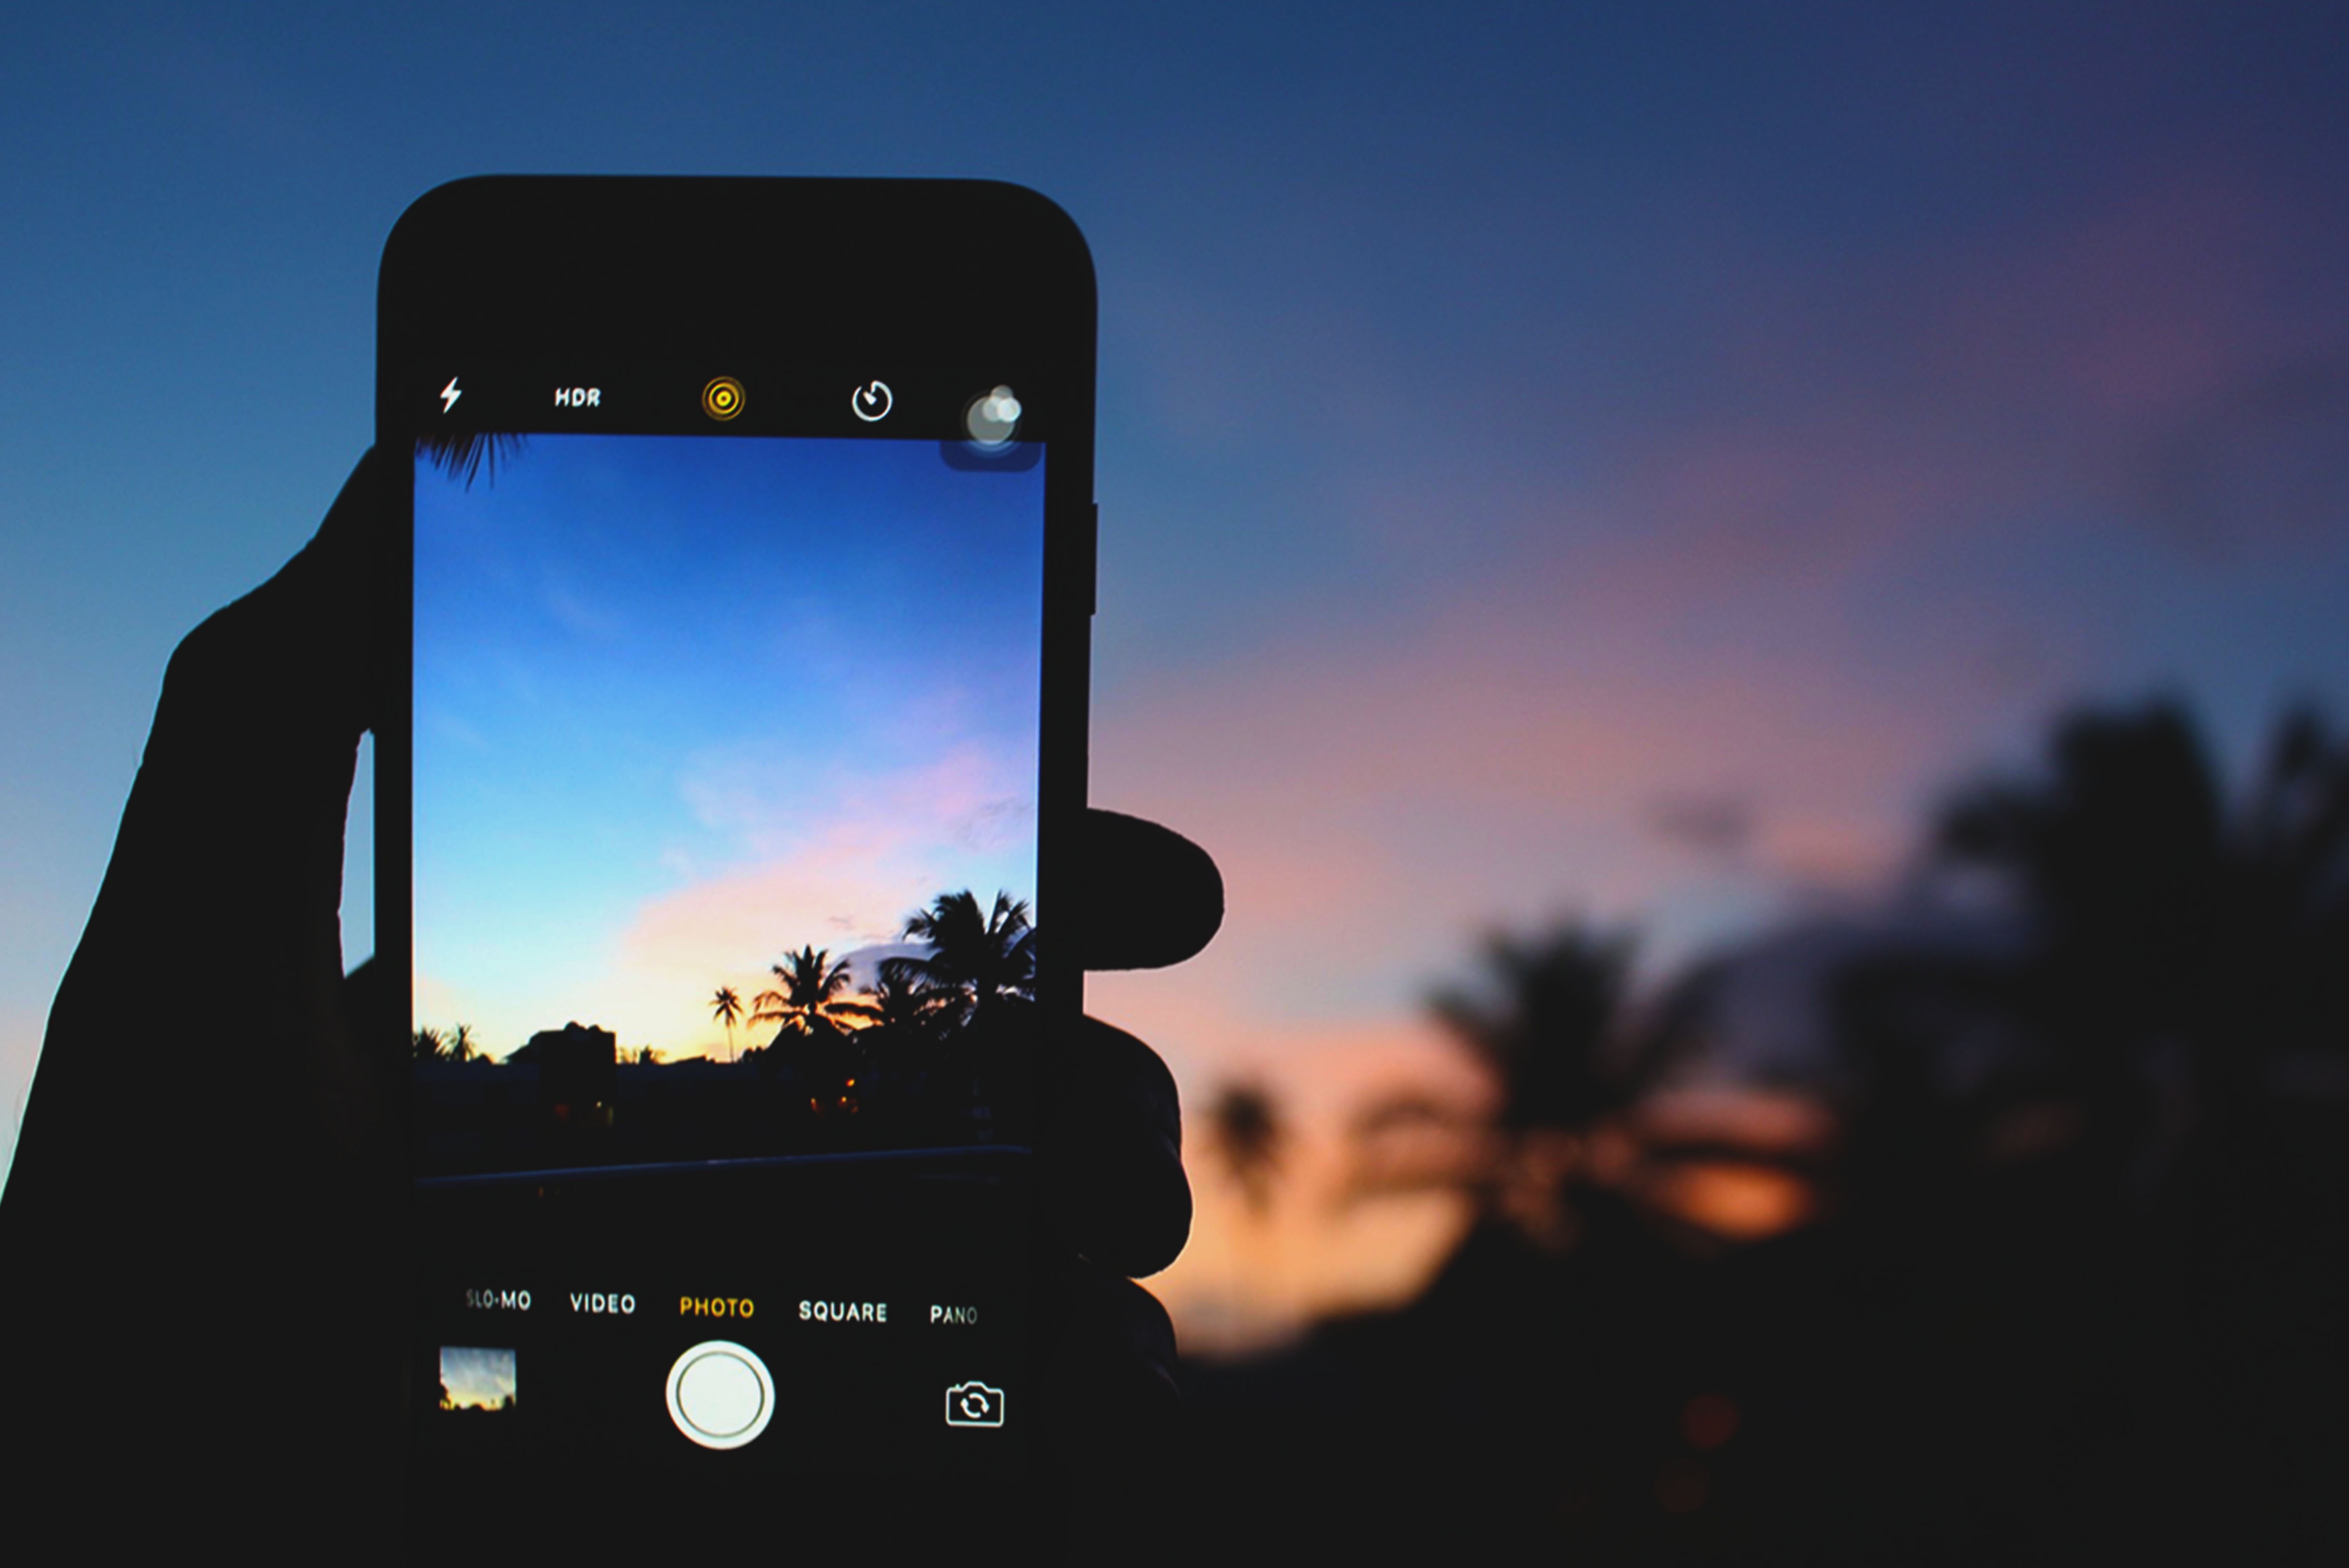
sky, screenshot, computer wallpaper